Ai-Khanoum plaque

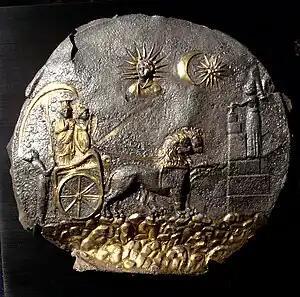
The ancient Seleucid disk found at Ai-Khanoum

The Ai-Khanoum plaque is an ancient Greco-Bactrian disk discovered at the archaeological site of Ai-Khanoum in Takhar Province, Afghanistan. This Hellenistic city served as a military and economic center for the rulers of the Greco-Bactrian Kingdom until its destruction BC. Rediscovered in 1961, the ruins of the city were excavated by the French Archaeological Delegation in Afghanistan (DAFA) until an outbreak of conflict in Afghanistan during the late 1970s. Among the structures excavated by the archaeologists was a sanctuary called the 'Temple of Indented Niches', (French: "temple à niches indentées"; alternatively "temple à redans", meaning 'Stepped Temple') in which the disk was found. The disk is held in the collection of the National Museum of Afghanistan in Kabul.